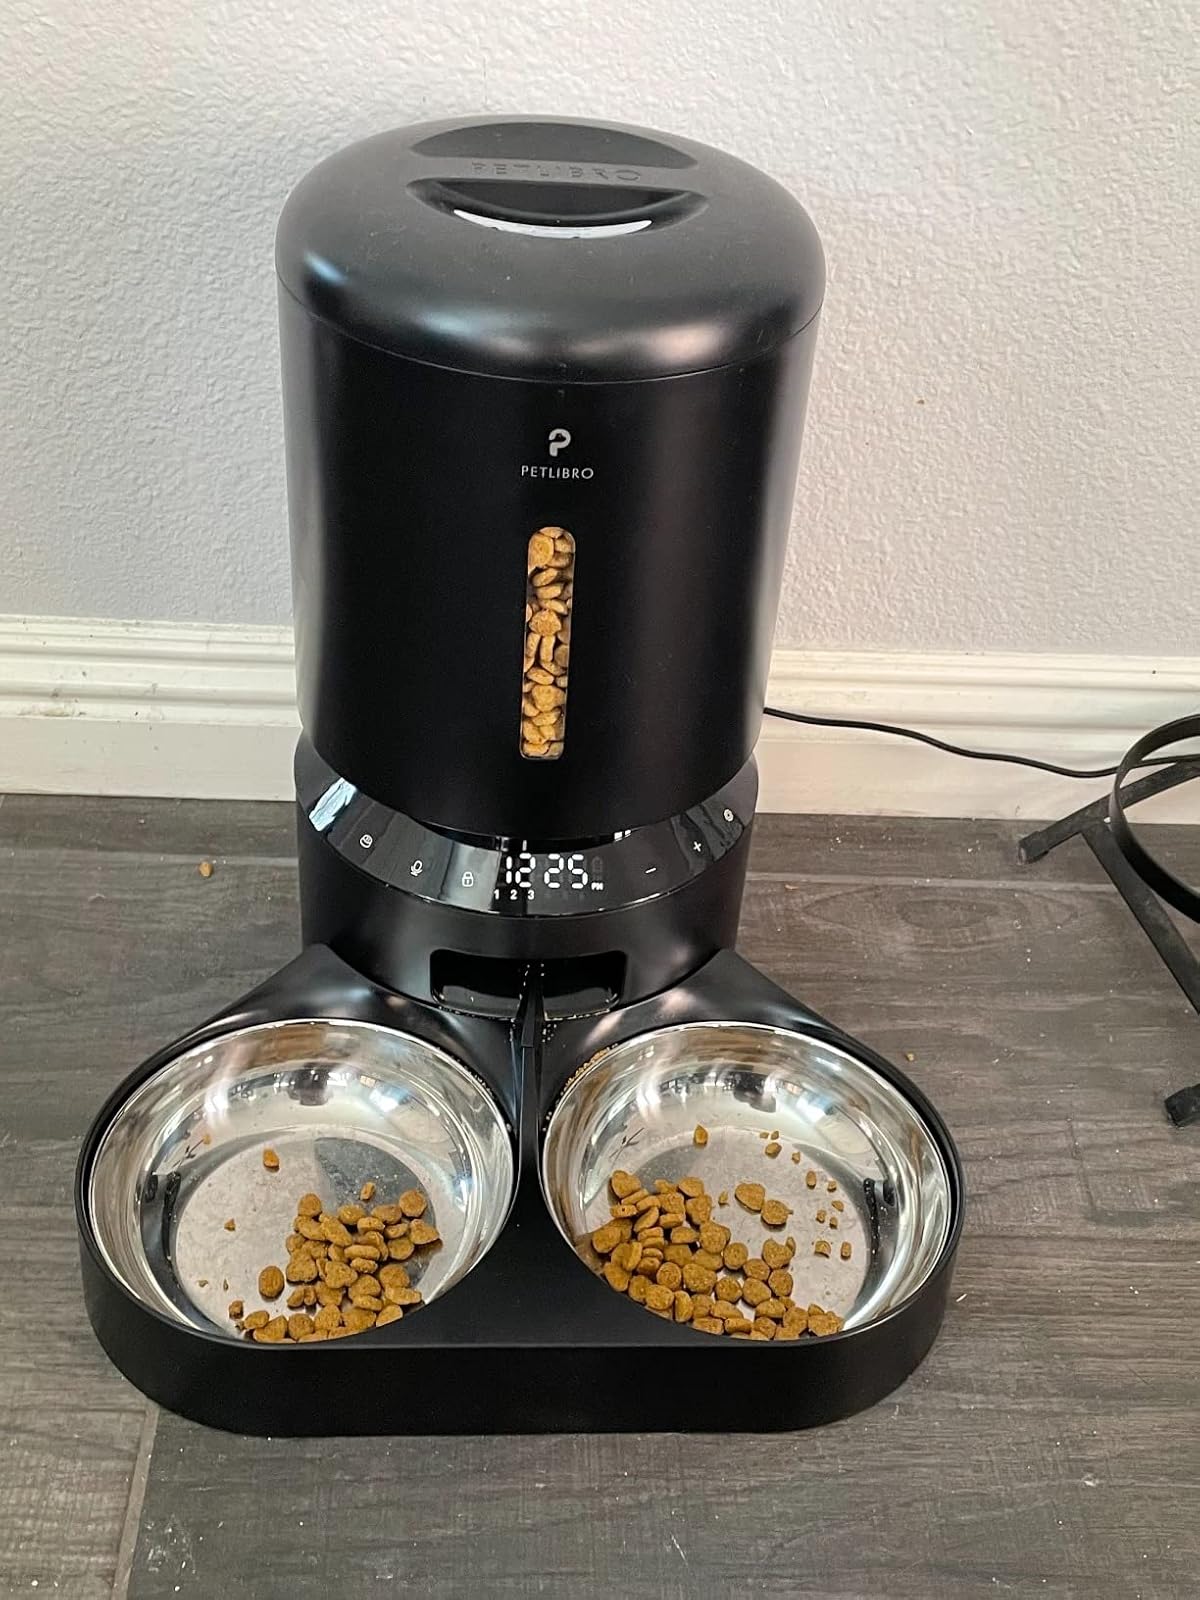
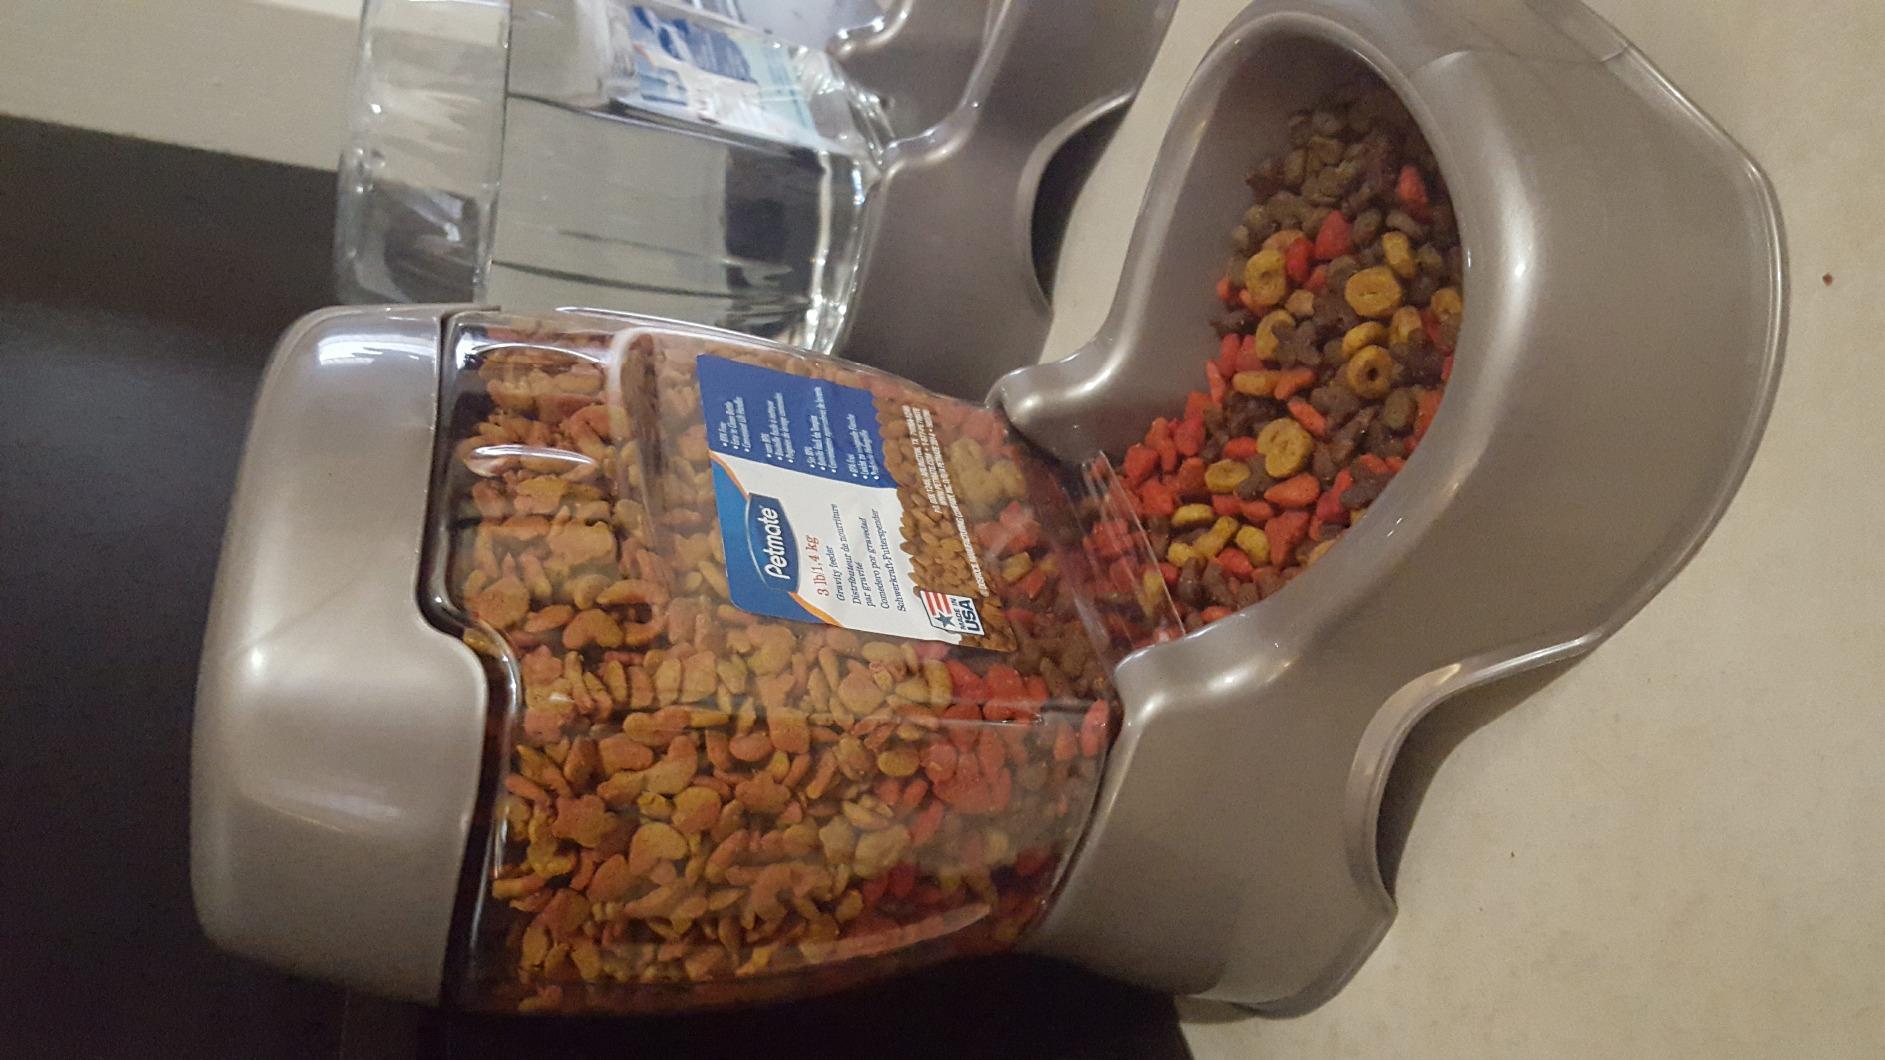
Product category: items_feeder
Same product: no